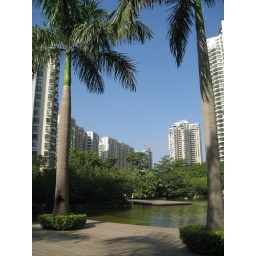
Another man-made lake in our complex, with tall apartment towers hovering overhead